North Carolina Aquariums

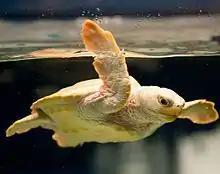
Nimbus at The North Carolina Aquarium at Pine Knoll Shores, December 2011

The North Carolina Aquarium also features two hands-on exhibits: the Tidal Touch Pool, featuring a large variety of aquatic invertebrates, and Skate and Ray Encounters.